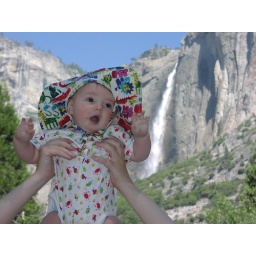
I know this looks fake -- like a green screen -- but it's not. It's baby in Yosemite!